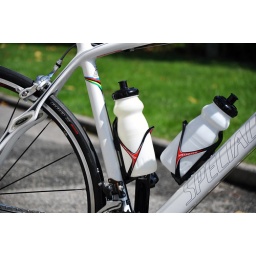
My road bicycle Specialized Roubaix Elite 2010 in white